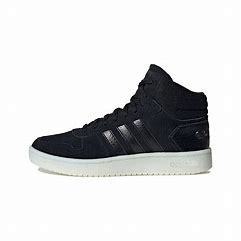
Brand: adidas
Model: neo Adidas NEO Hoops 2